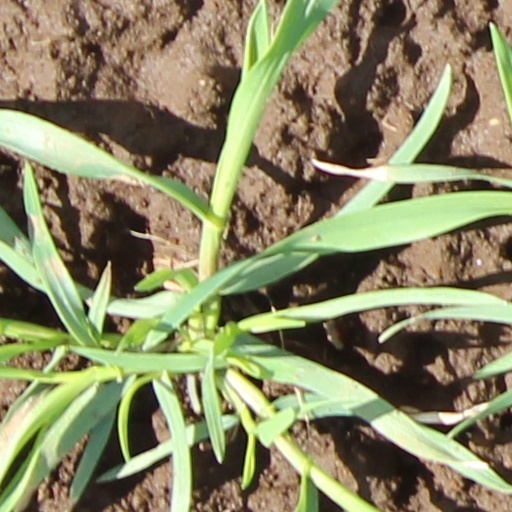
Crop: wheat